Arthur Jehu Stanley Jr.

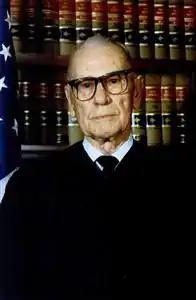

Arthur Jehu Stanley Jr. (March 21, 1901 – January 27, 2001) was a United States district judge of the United States District Court for the District of Kansas.